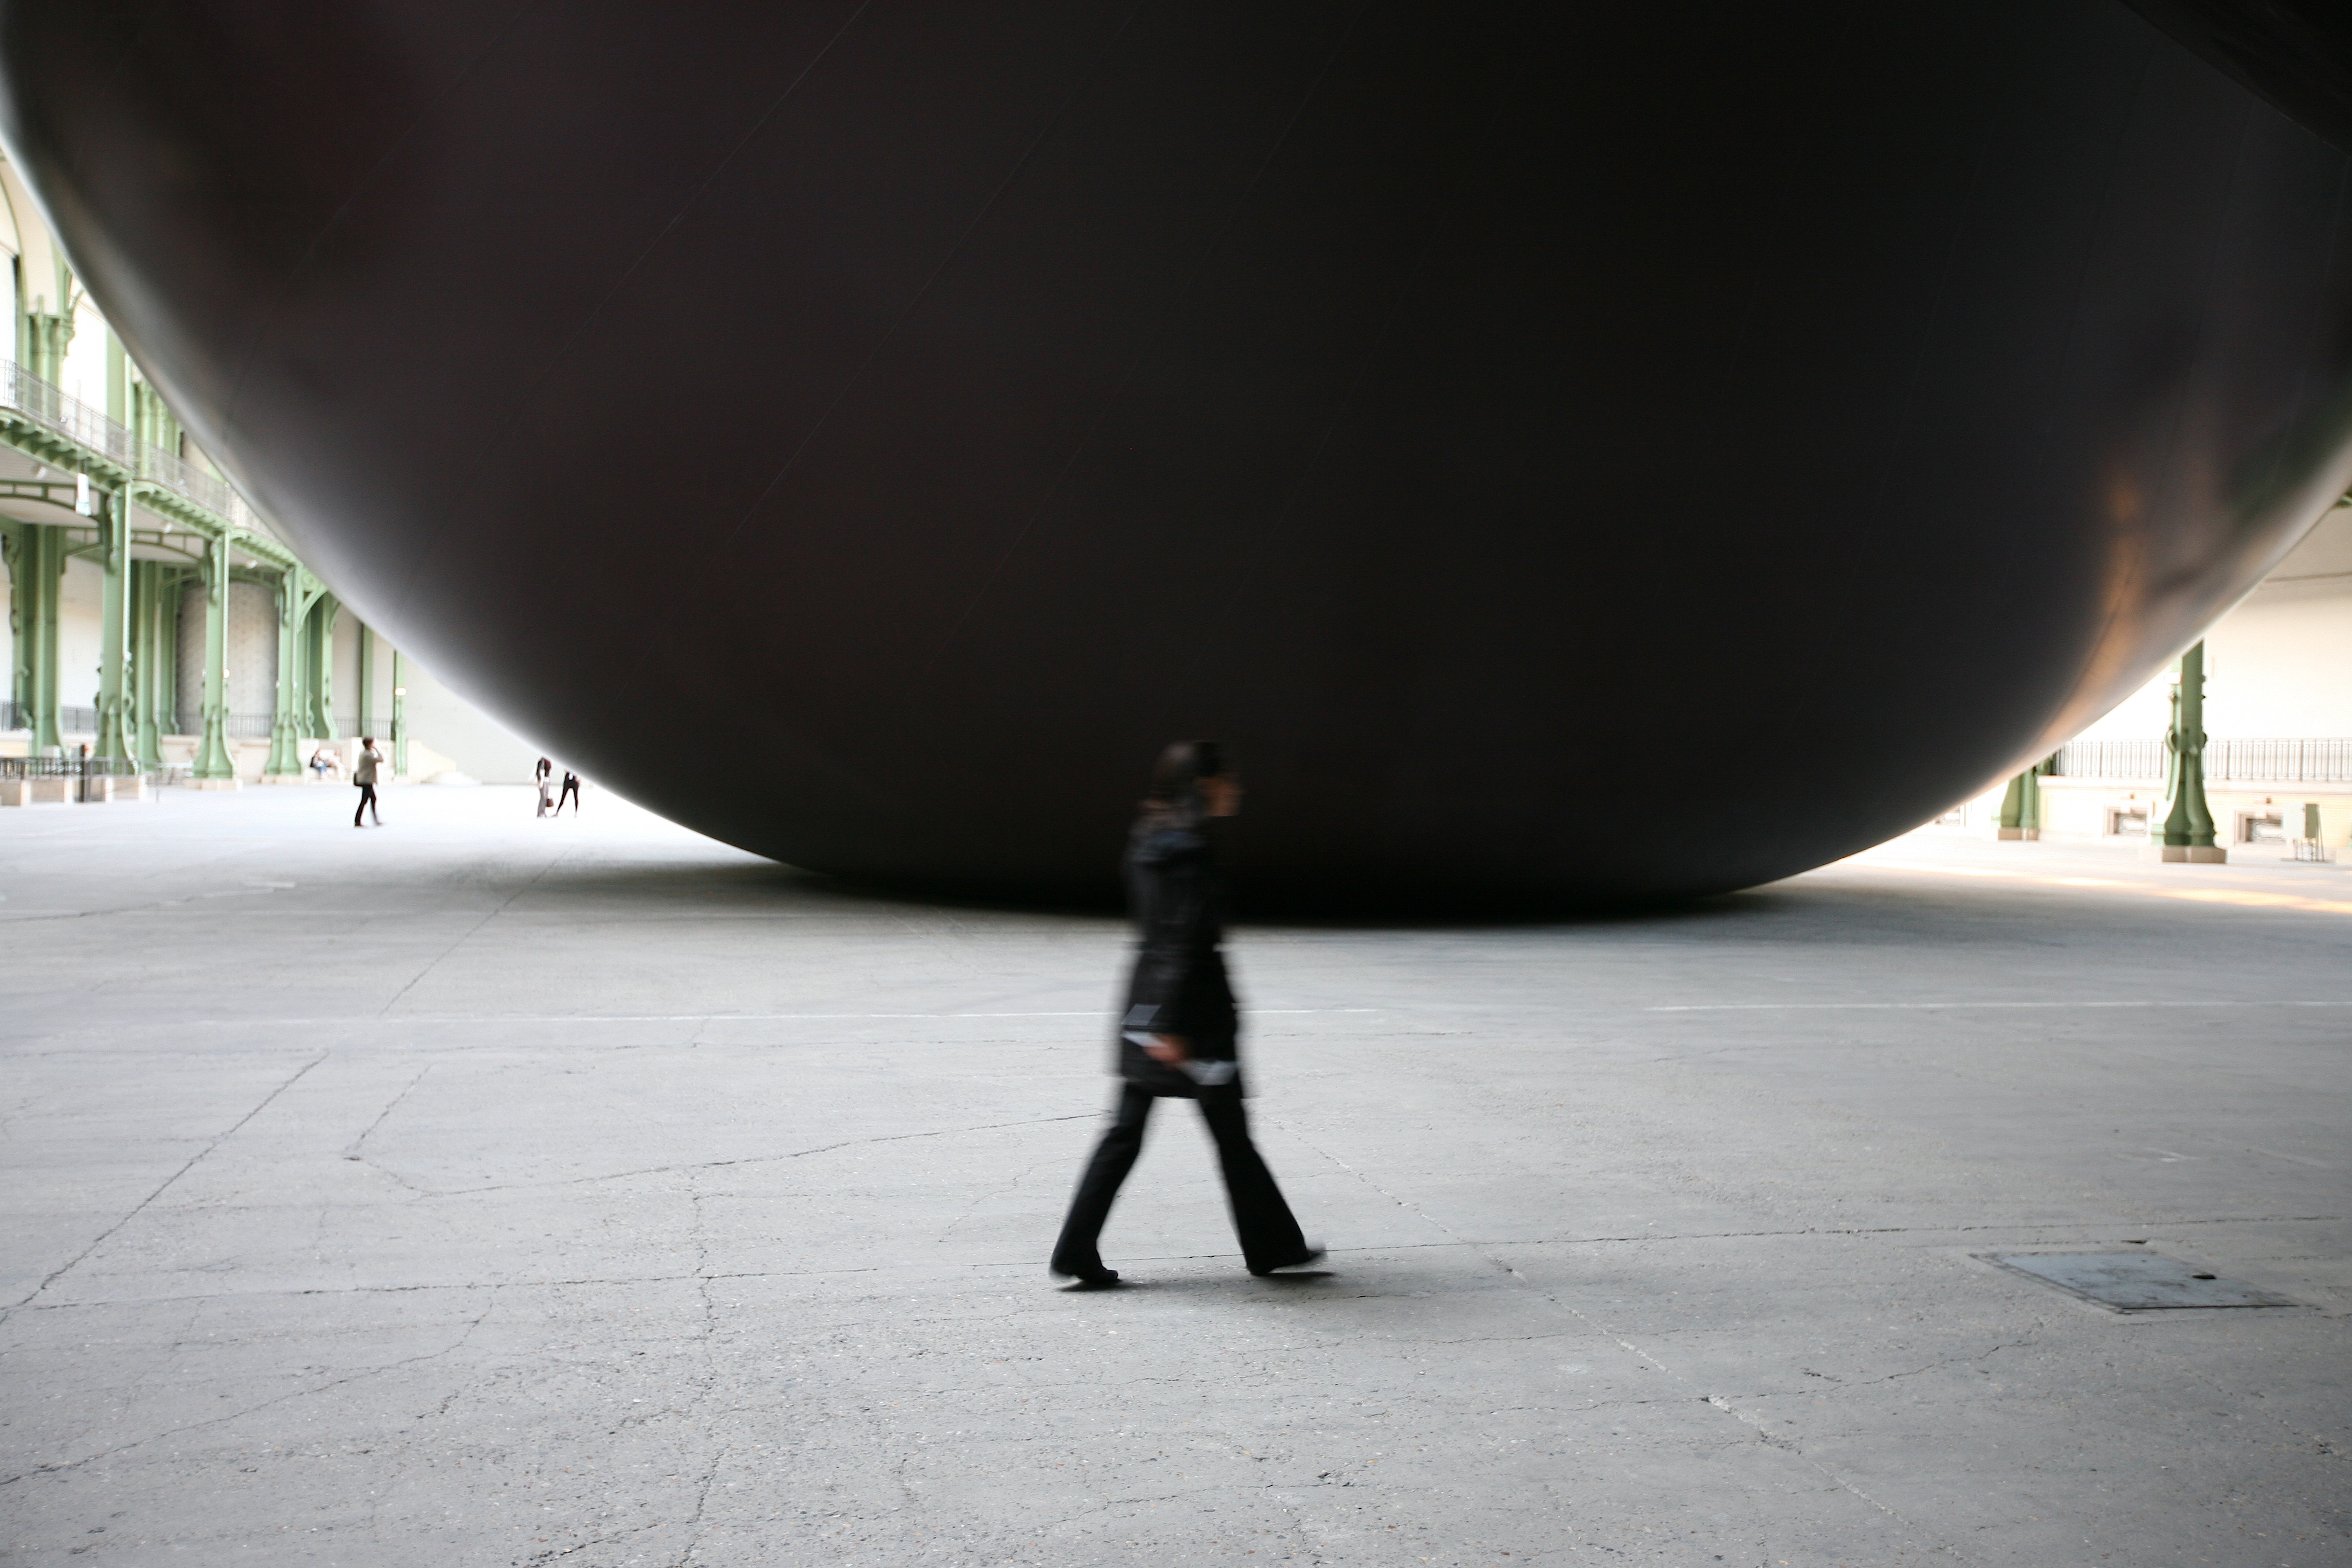
light, white, photography, paris, aircraft, reflection, vehicle, color, space, shadow, darkness, black, artwork, sculpture, art, exposition, temple, photograph, image, exhibition, shape, anishkapoor, contemporaryart, leviathan, grandpalais, monumenta, fisheye lens, atmosphere of earth